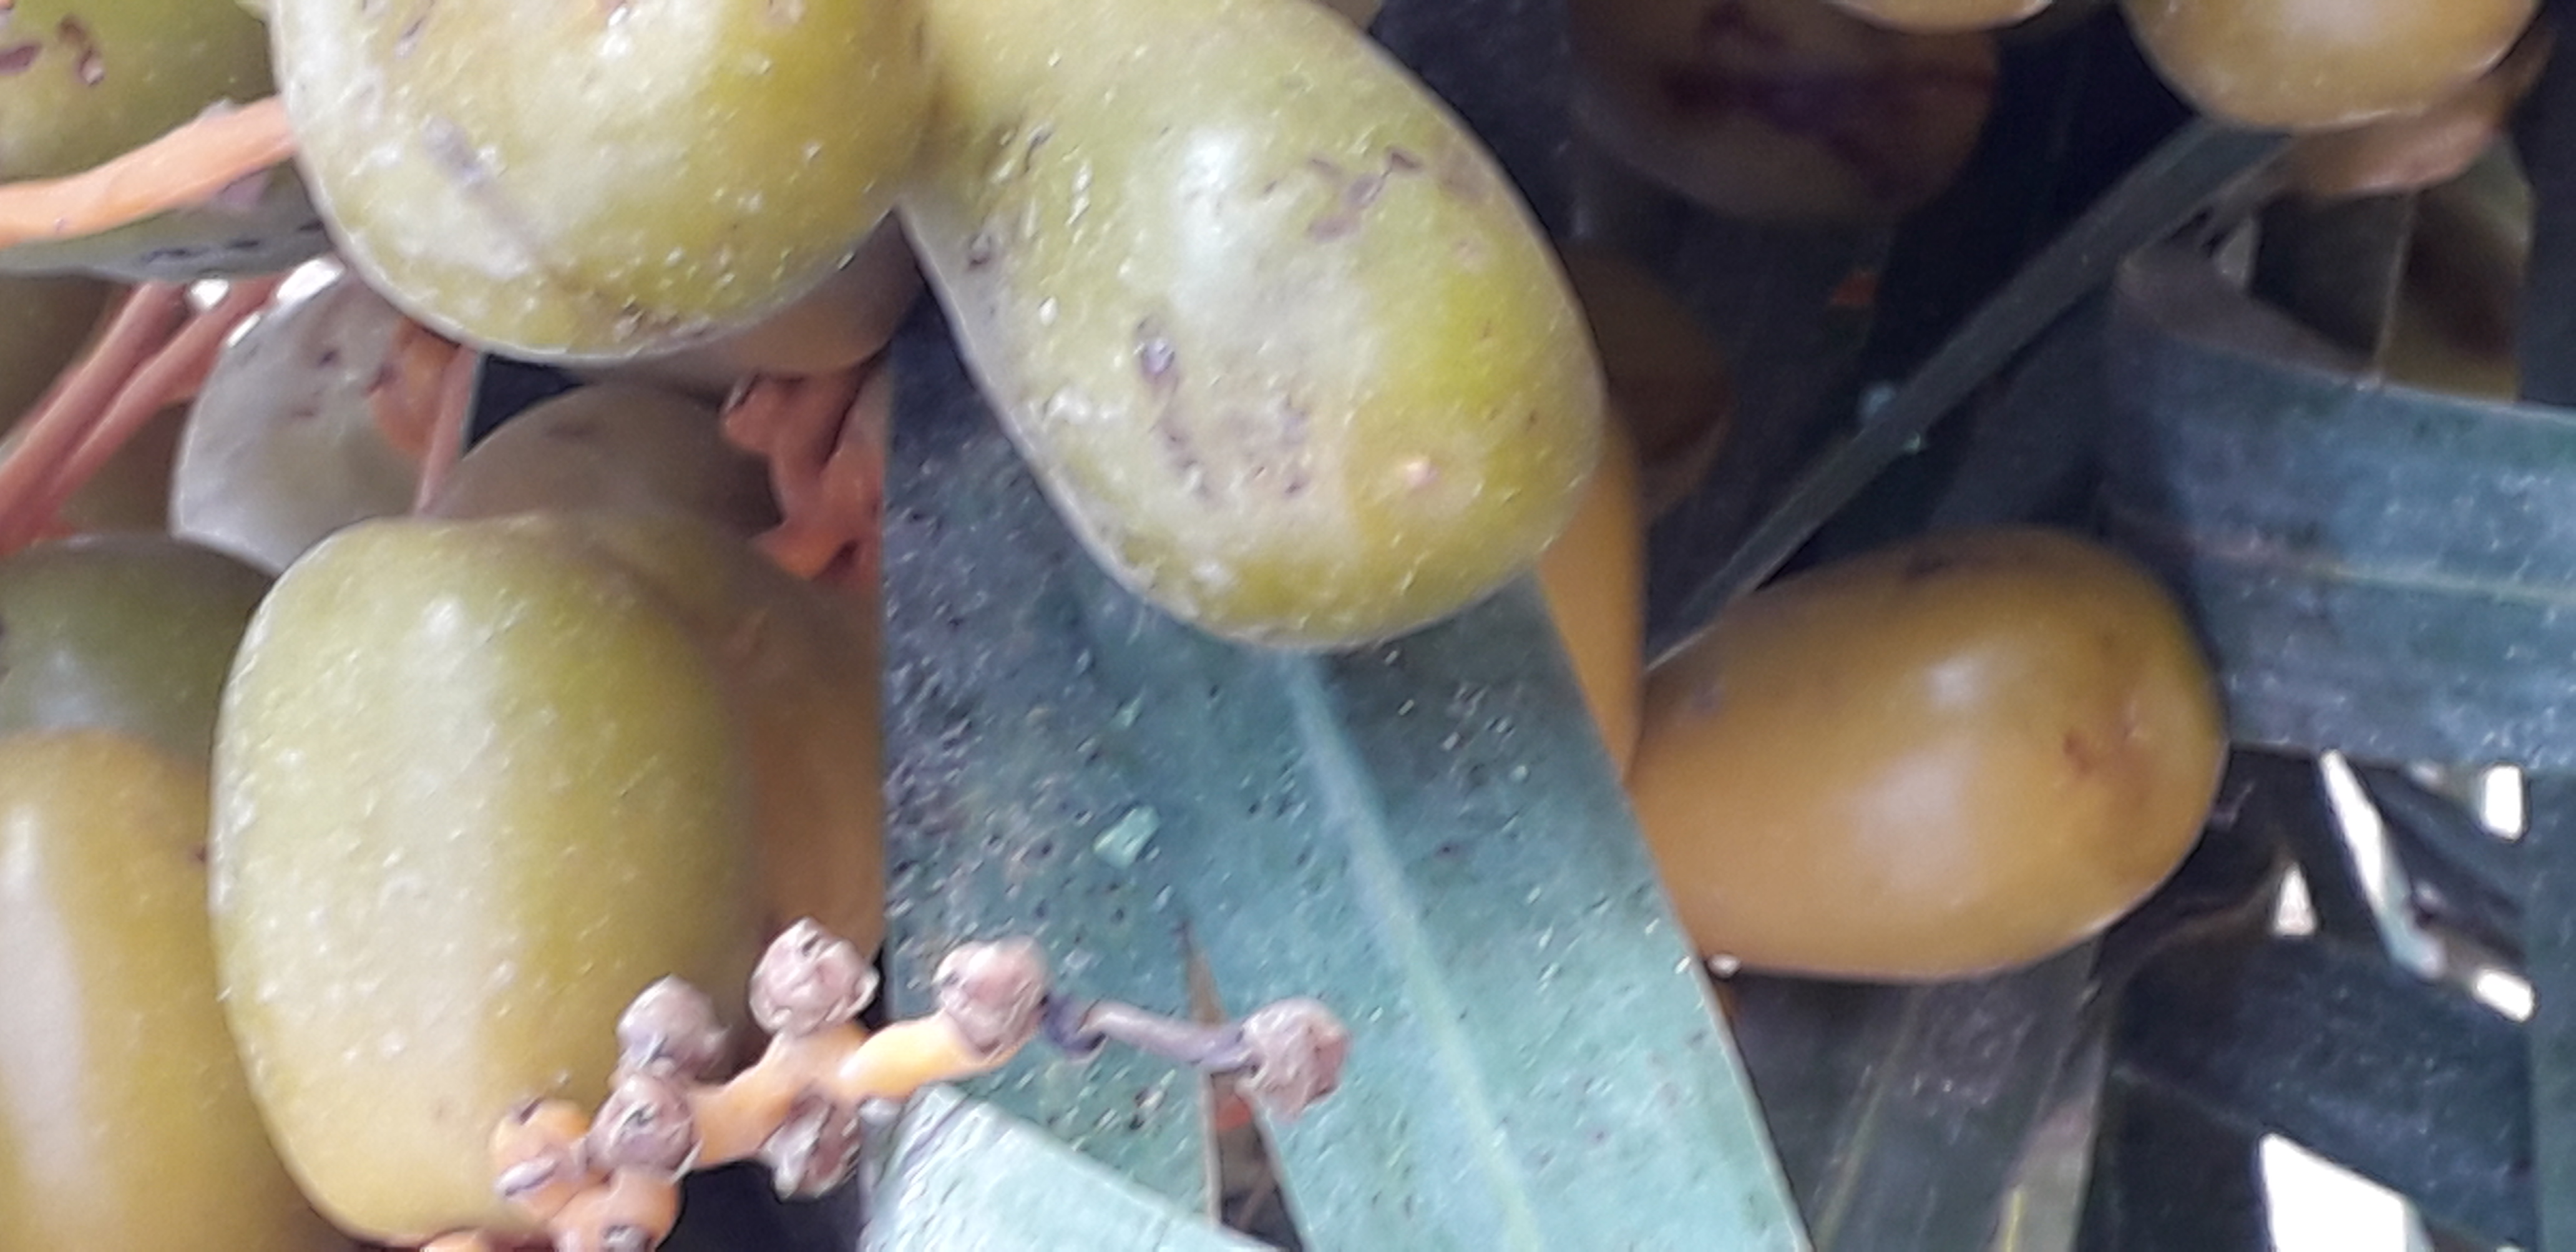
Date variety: Boufagous